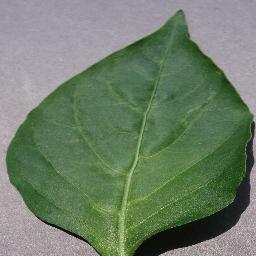
Label: Pepper,_bell___healthy